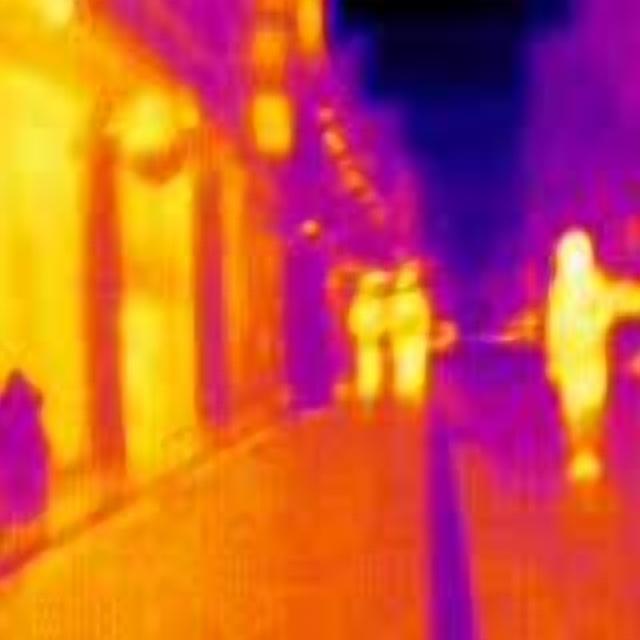
Detected objects:
label: person
label: person
label: person